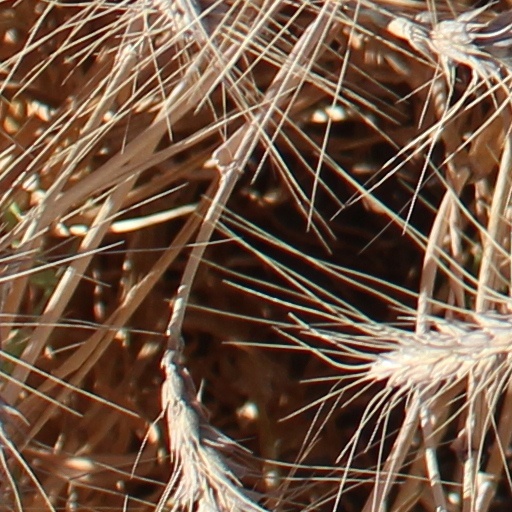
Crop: wheat